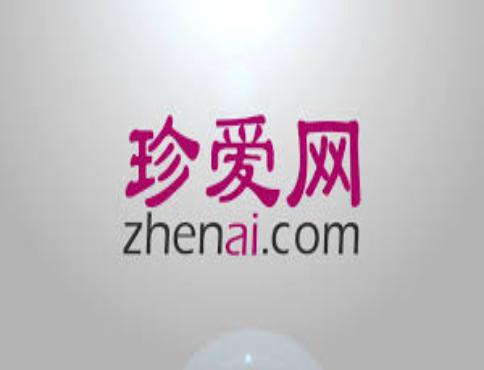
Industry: Leisure